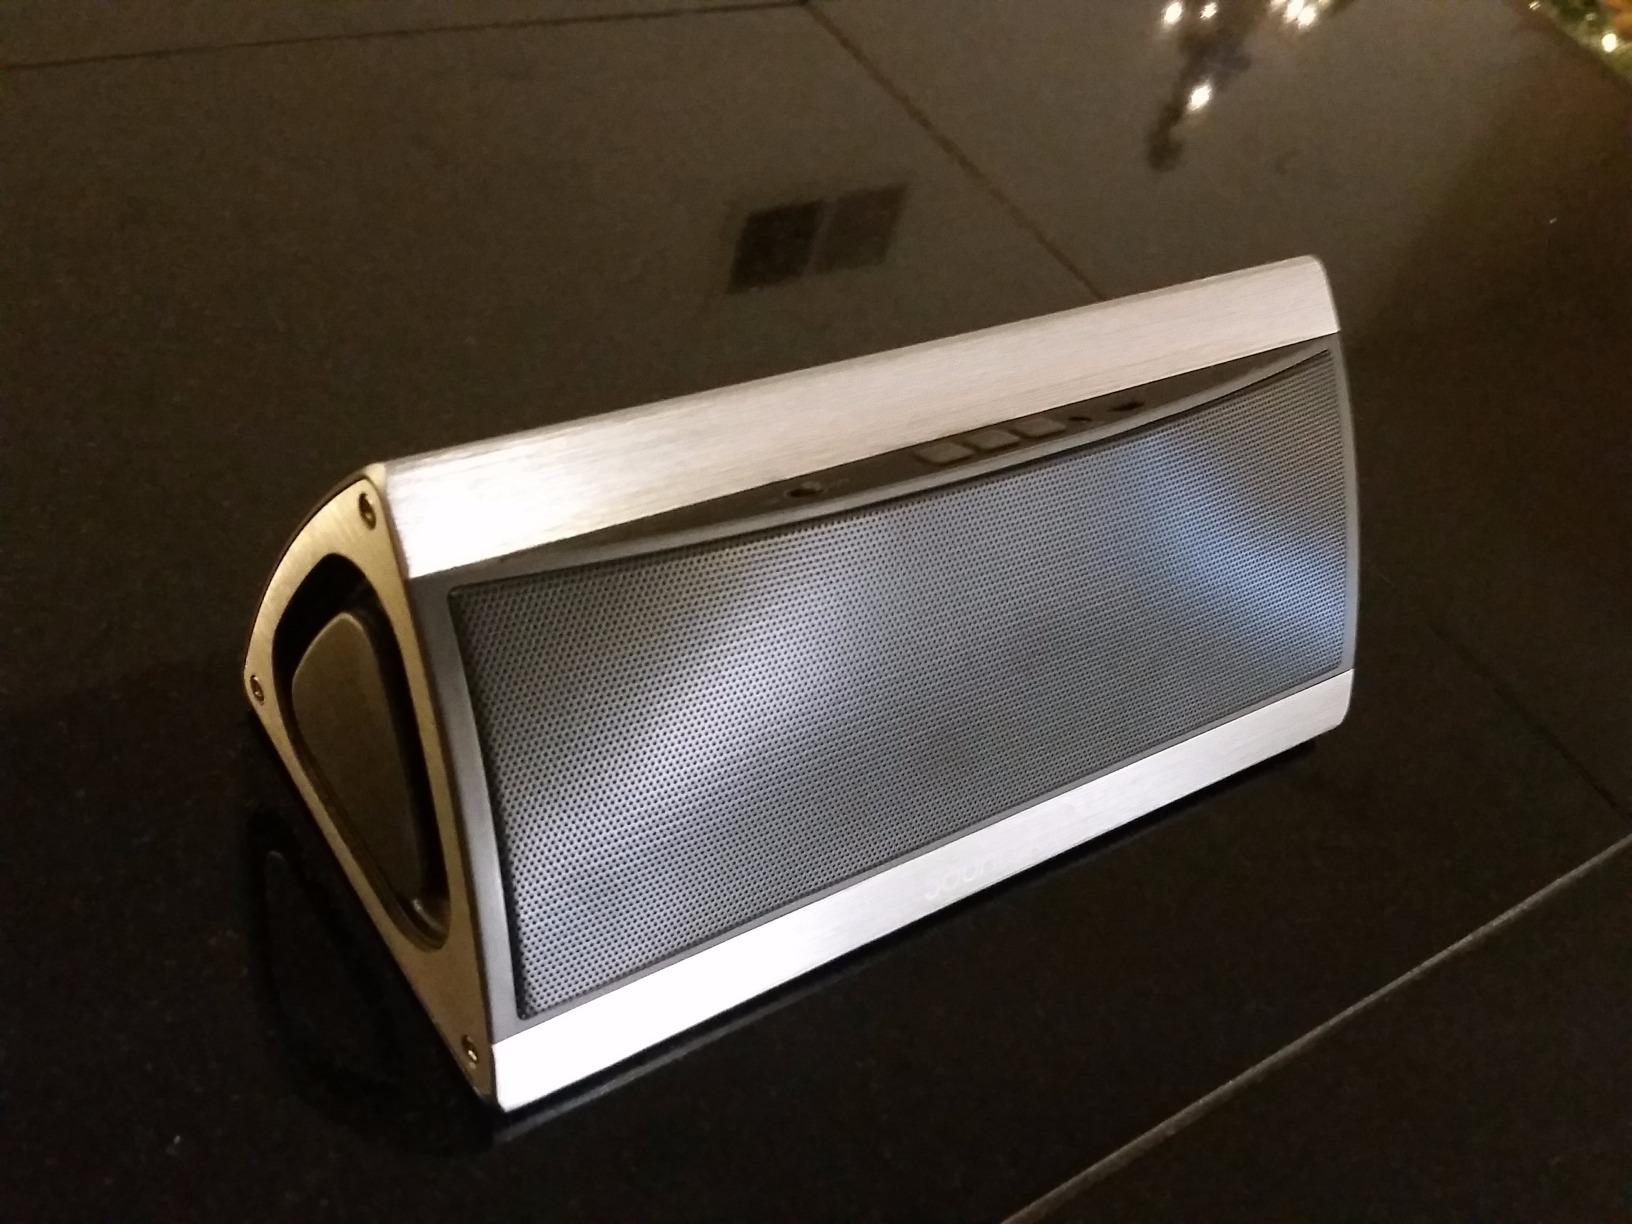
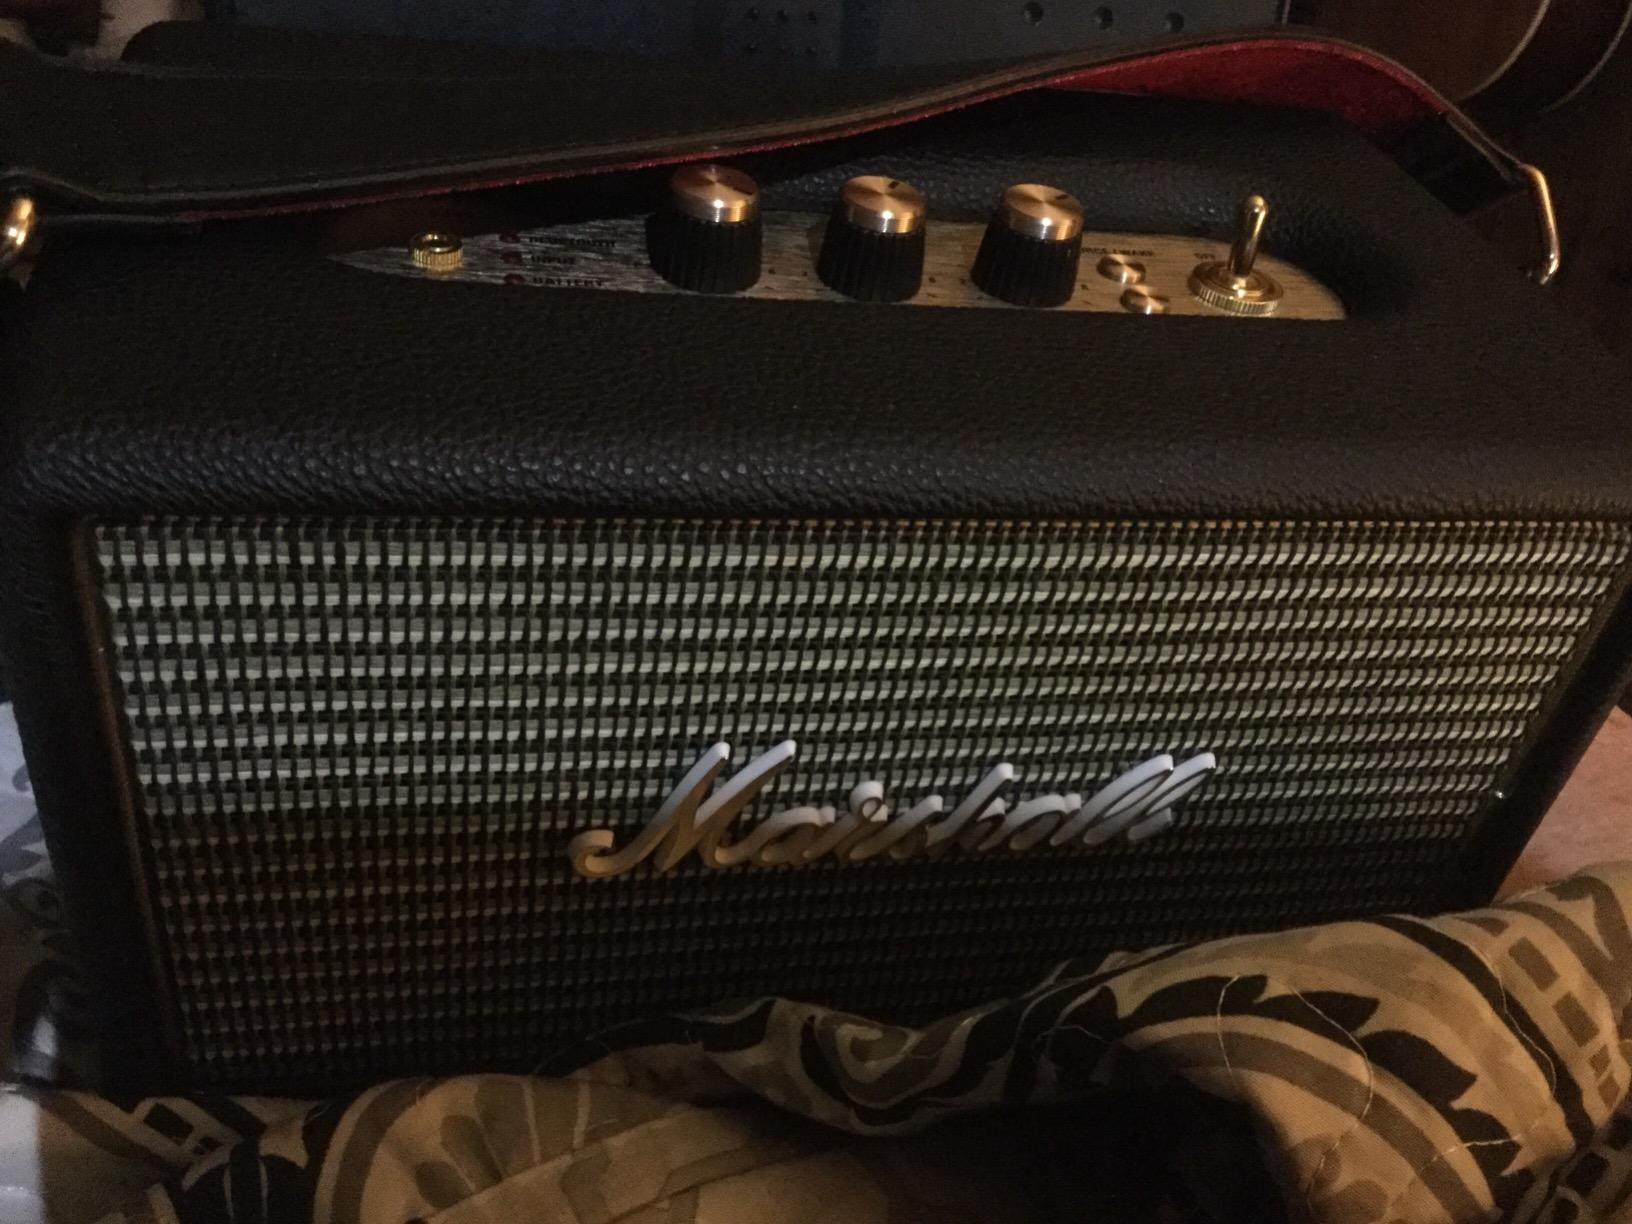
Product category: speaker
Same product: no